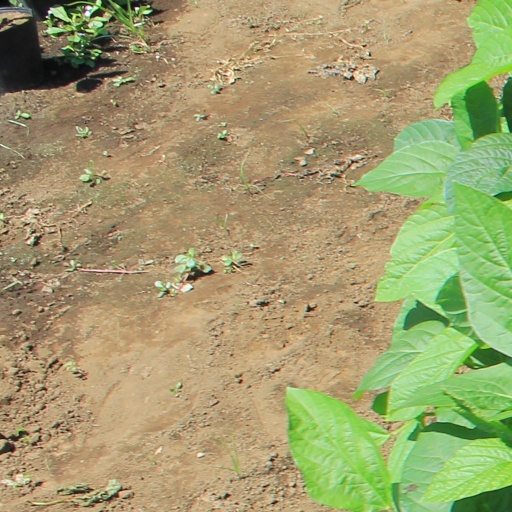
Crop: soybean